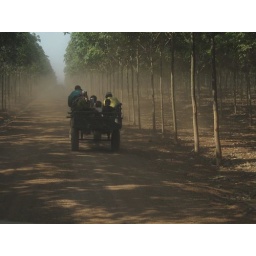
Dusty detour through a rubber plantation - a truck went over a side of a bridge and destroyed the bridge in the process.